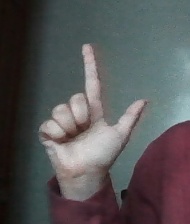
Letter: laam